Silicon Alley

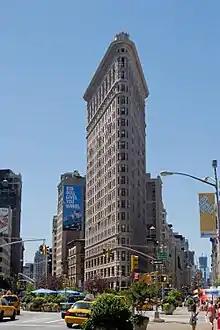
The Flatiron District was the cradle of Silicon Alley, now metonymous for the New York metropolitan region's high tech sector, which has since expanded beyond the area.

Silicon Alley is an area of high tech companies centered around southern Manhattan's Flatiron district in New York City. The term was coined in the 1990s during the dot-com boom, alluding to California's Silicon Valley tech center. The term has grown somewhat obsolete since 2003 as New York tech companies spread outside of Manhattan, and New York as a whole is now a top-tier global high technology hub. Silicon Alley, once a metonym for the sphere encompassing the metropolitan region's high technology industries, is no longer a relevant moniker as the city's tech environment has expanded dramatically both in location and in its scope. New York City's current tech sphere encompasses a universal array of applications involving artificial intelligence, the internet, new media, financial technology ("fintech") and cryptocurrency, biotechnology, game design, and other fields within information technology that are supported by its entrepreneurship ecosystem and venture capital investments.